Bint Jbeil electoral district

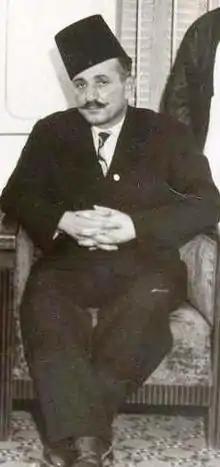
Ahmad al-As'ad, representing Bint Jbeil in parliament 1953-1957 and 1960-1961

The Bint Jbeil electoral district was created in 1953, as a single-member constituency. In the 1953 parliamentary election the seat was won by Ahmad al-As'ad, a powerful Shia landlord. His main opponent in the election had been the nationalist candidate Ali Bazzi.